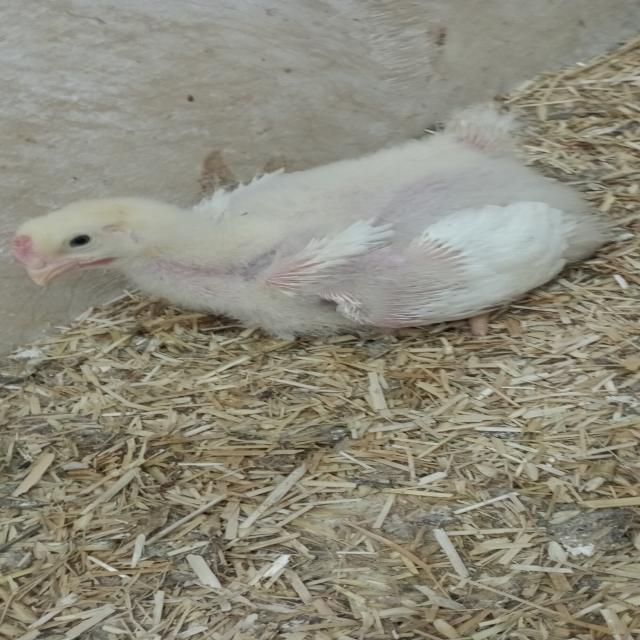
Weight: 620 g